Avro Anson

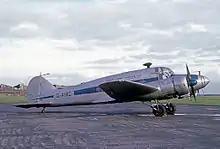
An Anson XIX, which had been operated for aerial survey work in the United Kingdom up to 1973

On 6 March 1936, the Anson entered RAF service, No. 48 Squadron was the first RAF unit to be equipped with the type. Upon the type's introduction, it represented a new level of capability for the service, serving not only in a general reconnaissance capacity but also being an effective general-purpose aircraft In July 1937, a Coastal Command Anson was fitted with an experimental airborne early warning radar which was able to detect large warships away in poor visibility and was successfully used in fleet exercises off the east coast of England in September.